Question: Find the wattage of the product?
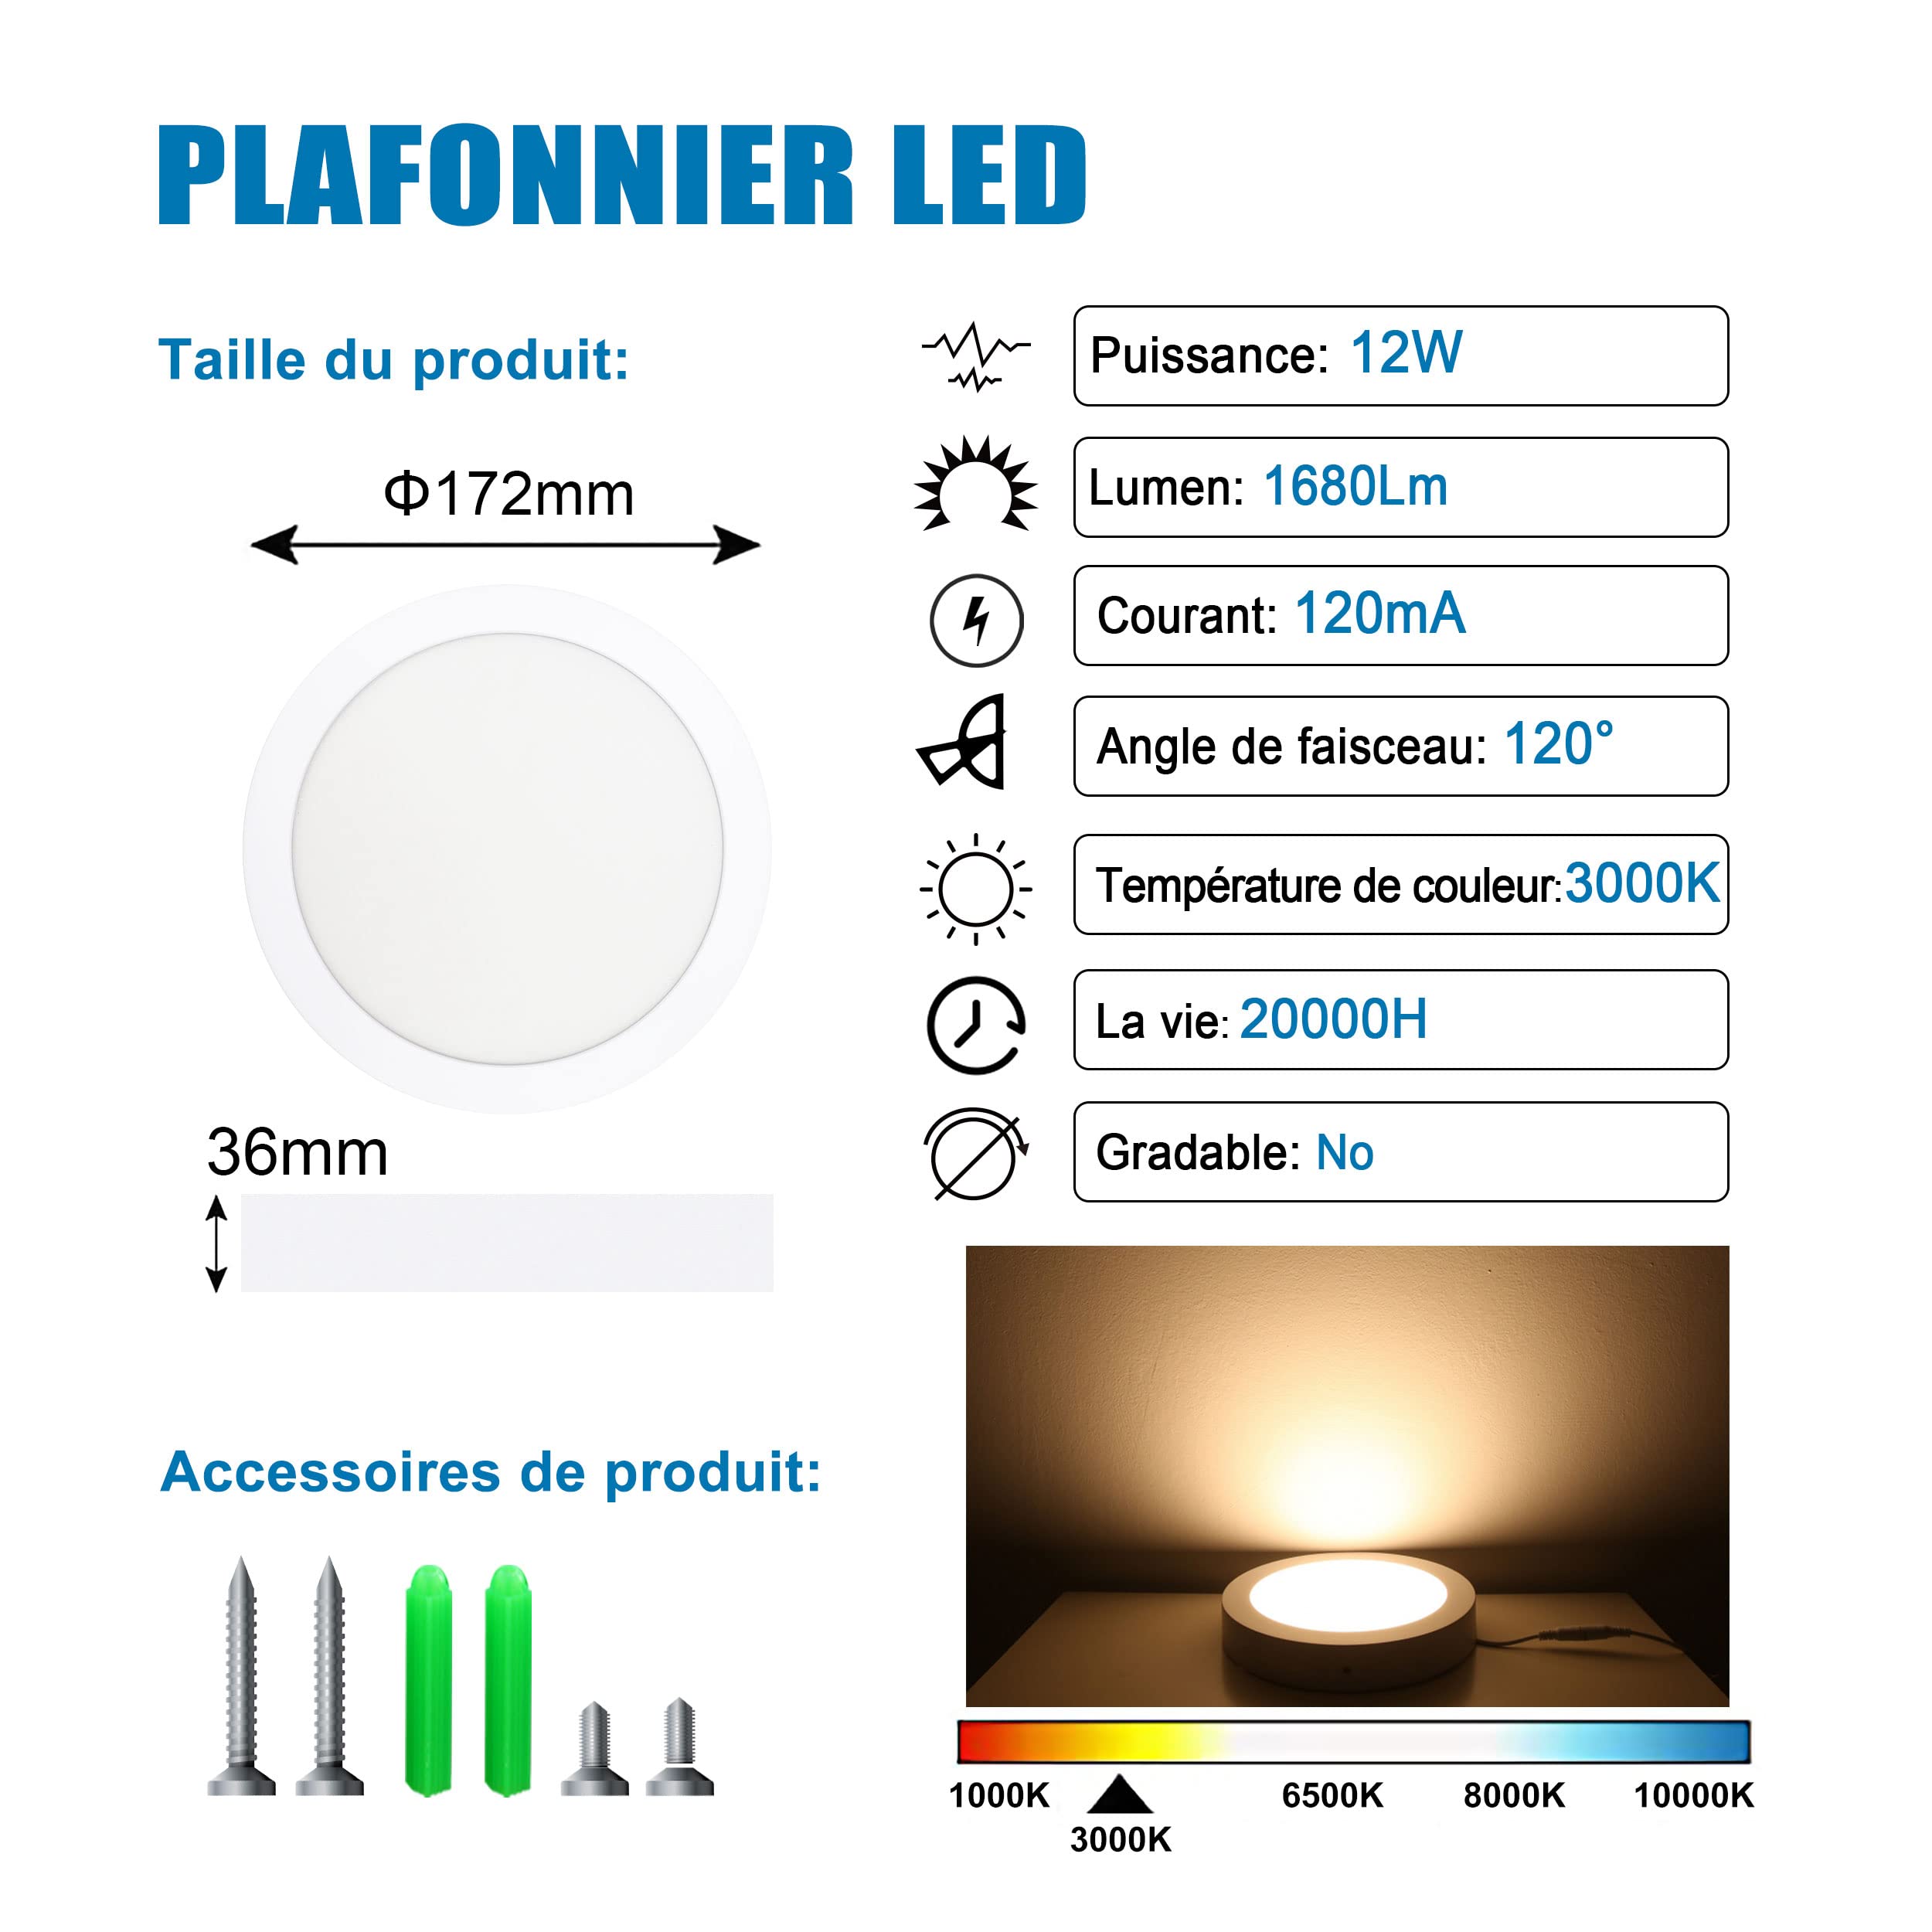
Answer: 12.0 watt